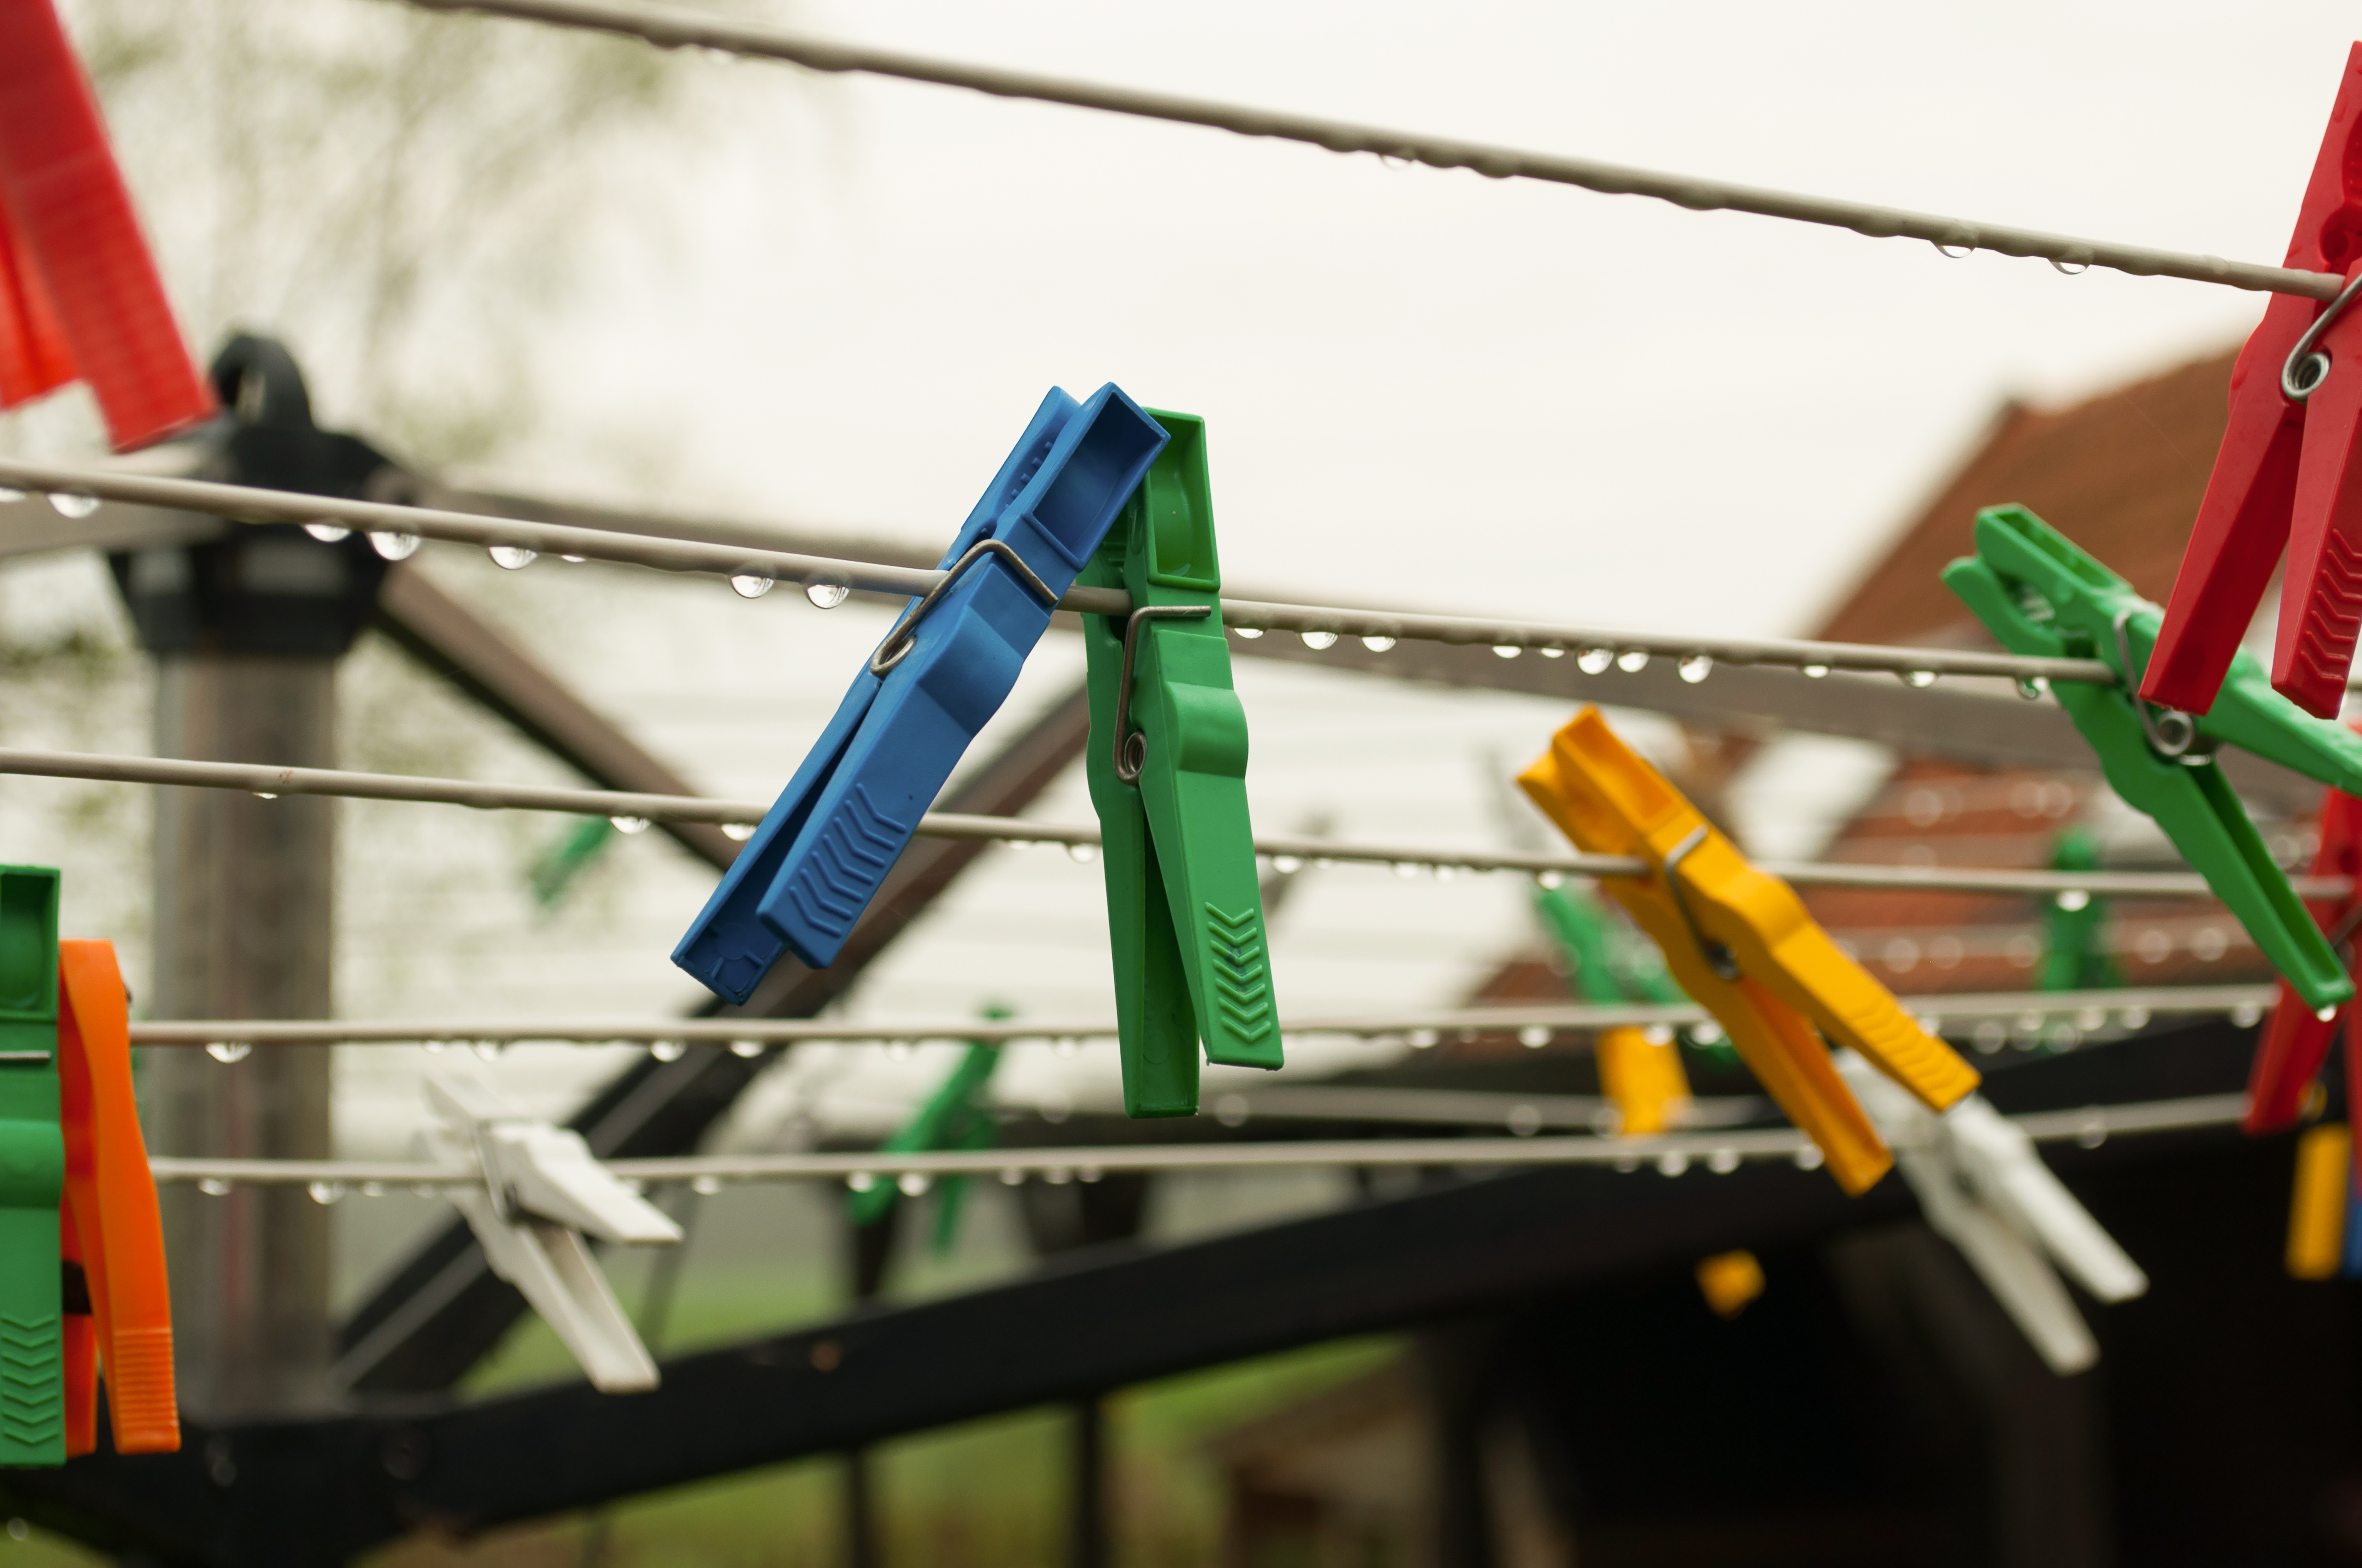
water, rope, rain, dry, vehicle, mast, color, weather, washing, wash, garden, clothesline, laundry, pin, drops, hang, clothes pin, clothes, peg, clothespins